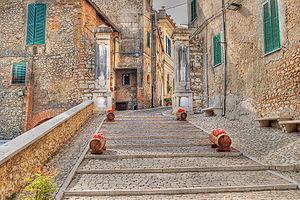
Roccantica est une commune italienne de moins de 600 habitants, située dans la province de Rieti, dans la région Latium, en Italie centrale.